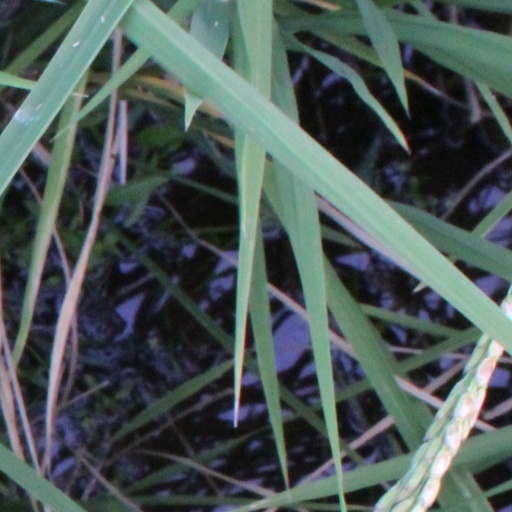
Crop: rice